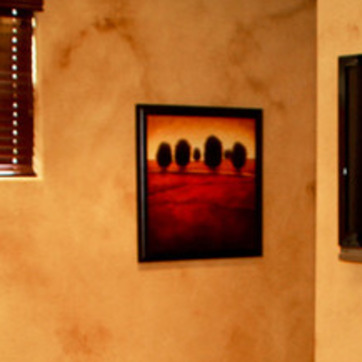
Material: glass